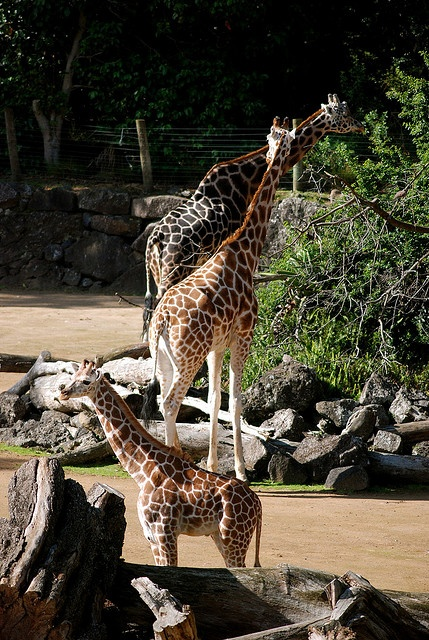
A group of three giraffes standing in the zoo.
A herd of giraffe standing around a dirt field.
a couple of giraffes that are standing next to each other
Three very different giraffes at a big zoo
There is no image on the screen to describe.